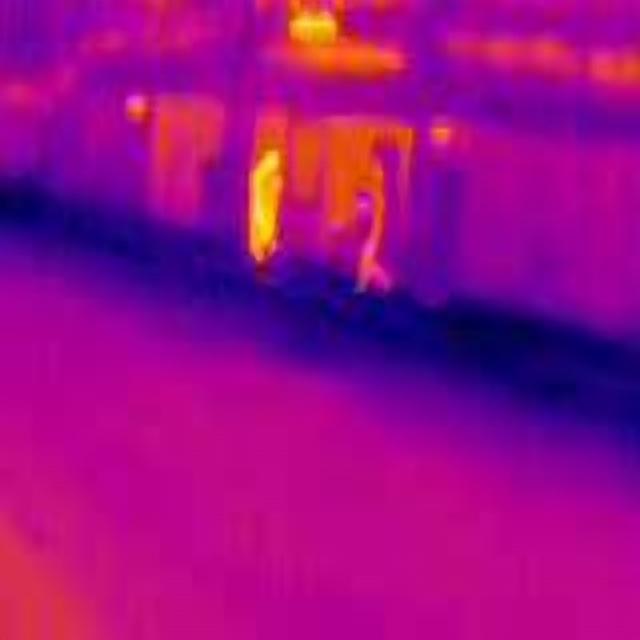
Detected objects:
label: person
label: person